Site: brandenburg
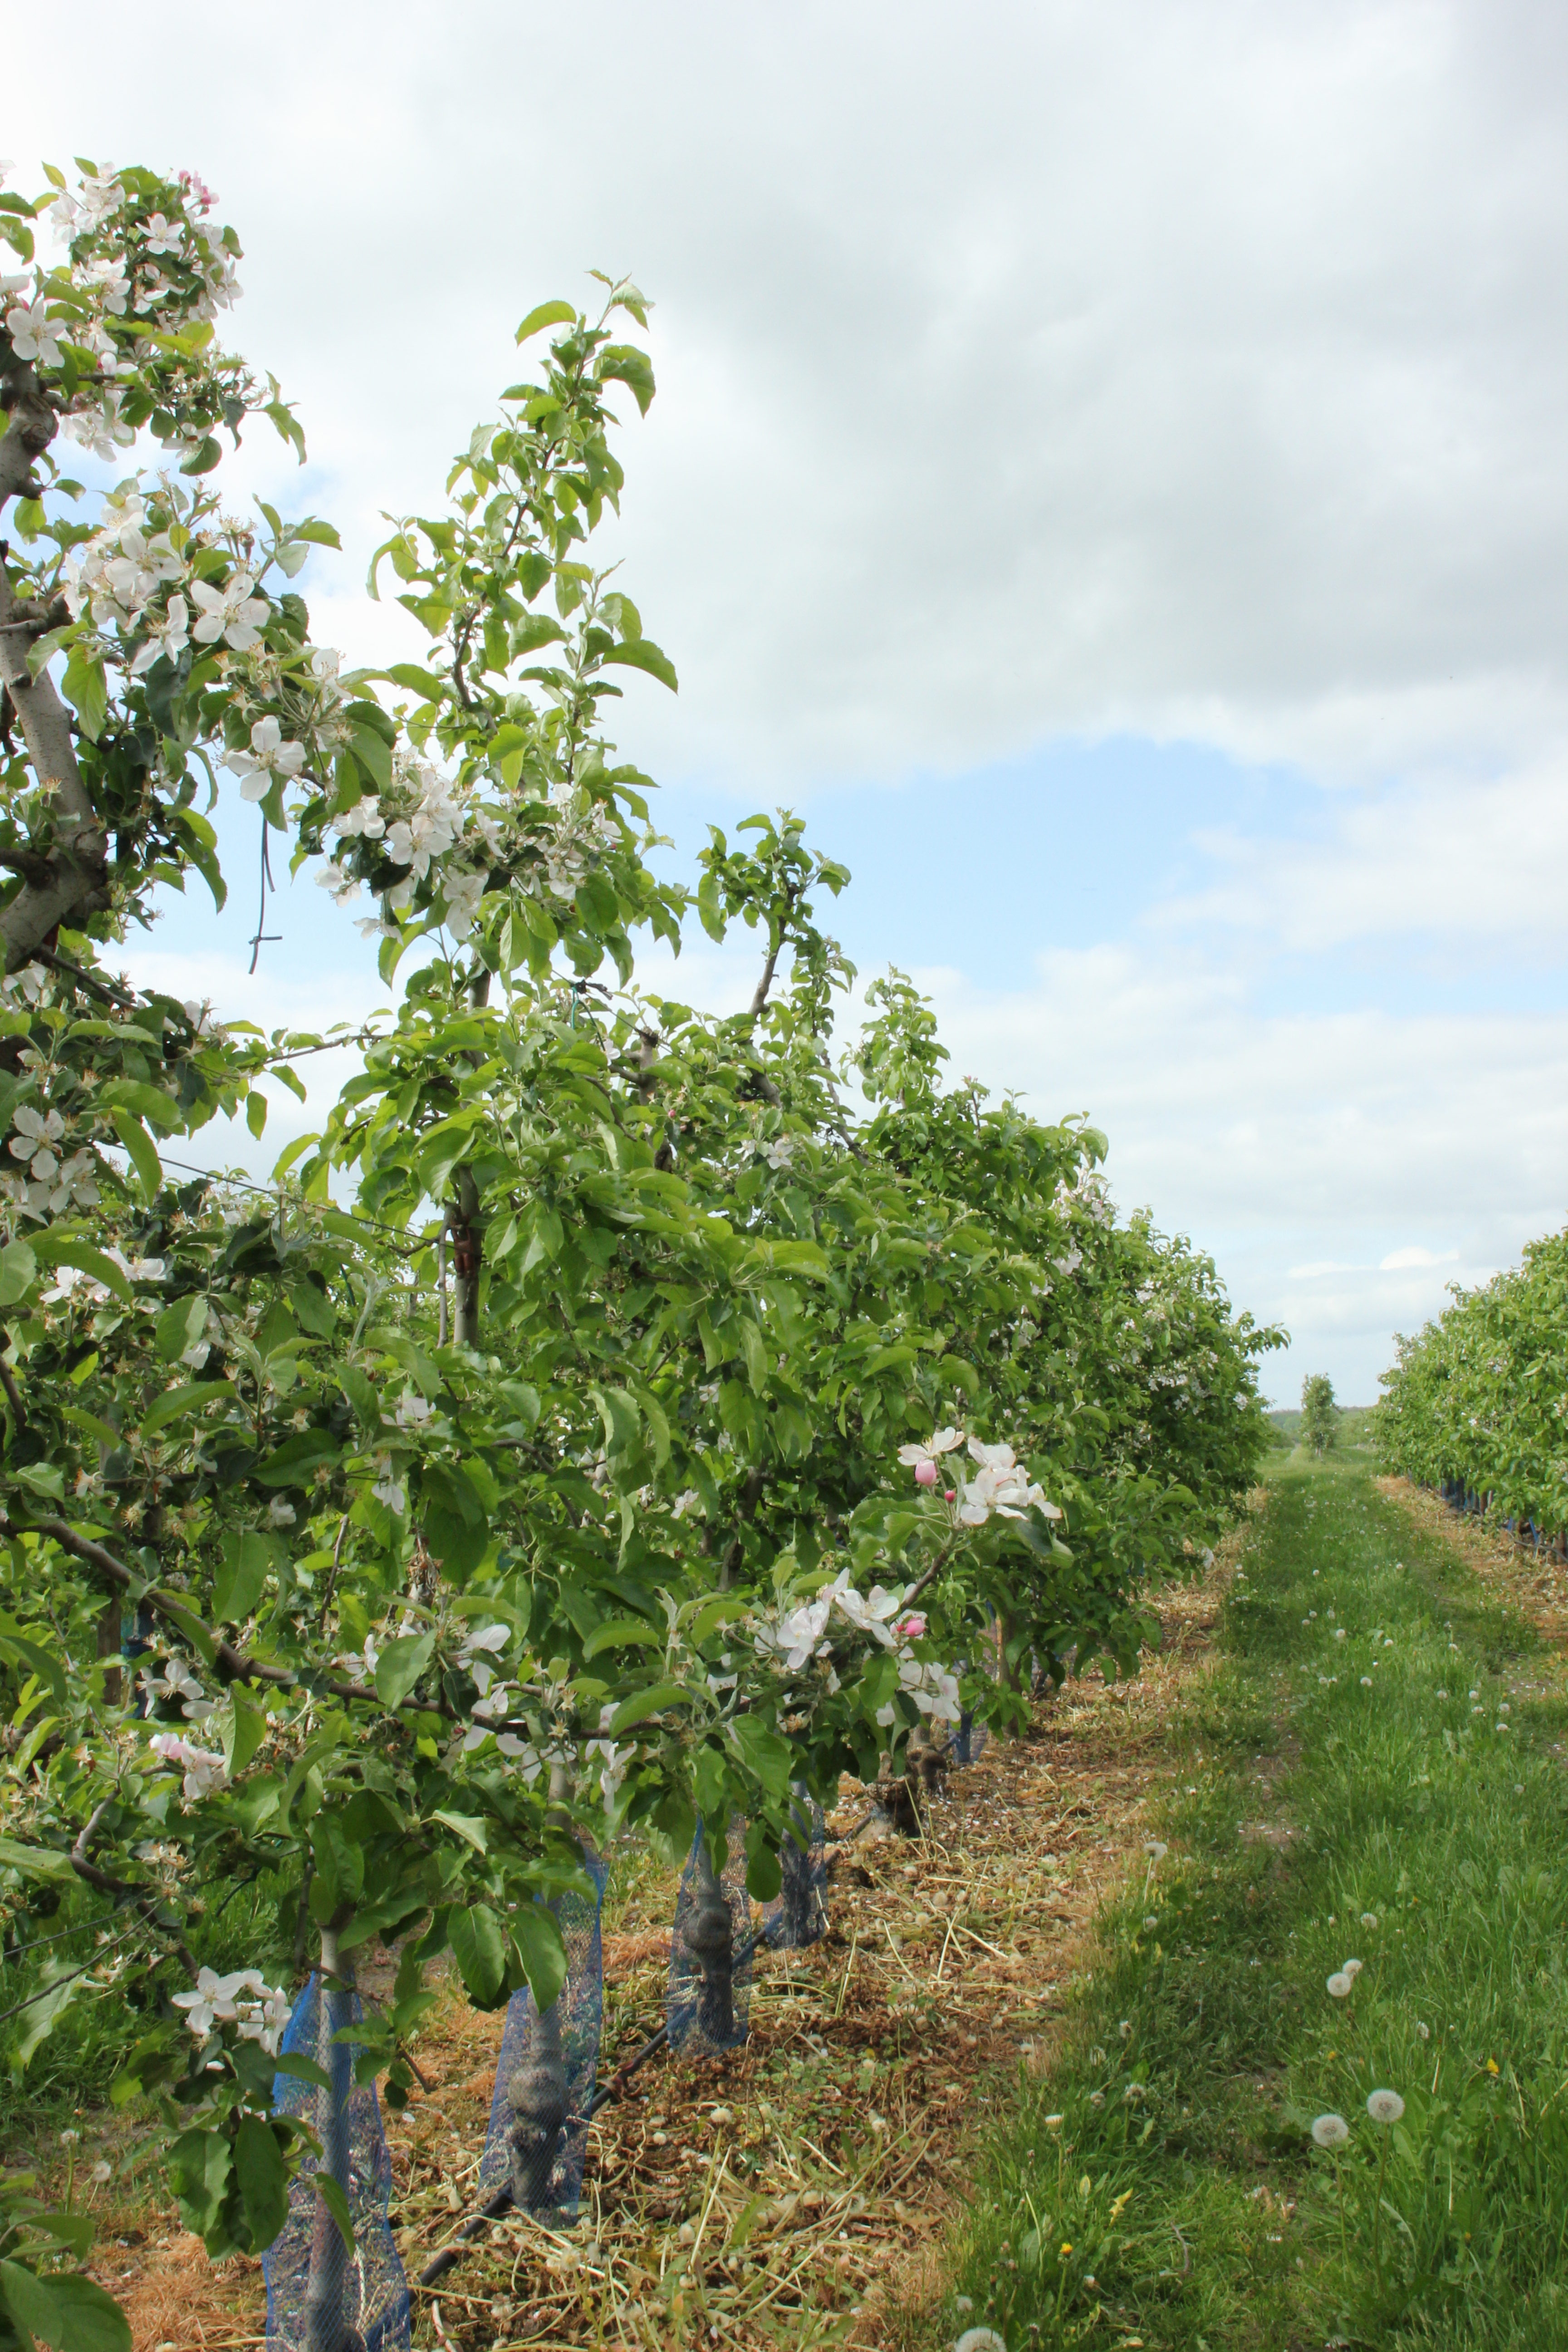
Growth stage (BBCH 67): Flowering